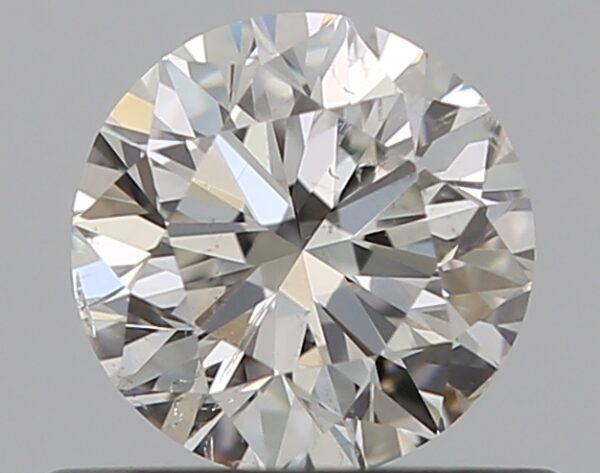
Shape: round
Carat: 0.5
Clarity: SI1
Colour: G
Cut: VG
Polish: EX
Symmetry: GD
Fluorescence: N
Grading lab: GIA
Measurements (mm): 4.95 x 4.99 x 3.19